Question: Please indicate a possible affordance area of baseball bat that can be used for swinging
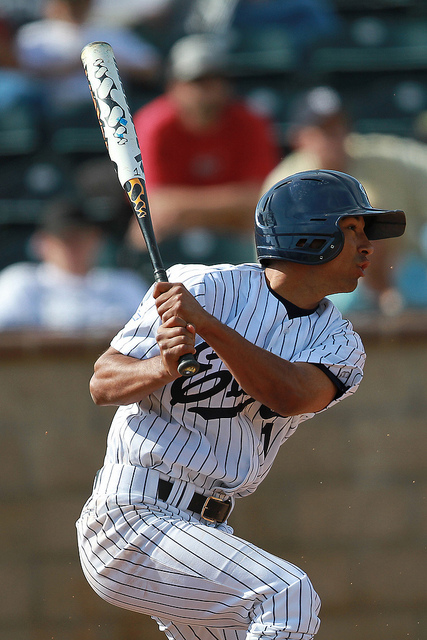
Answer: [132.981, 215.352, 201.598, 378.42]